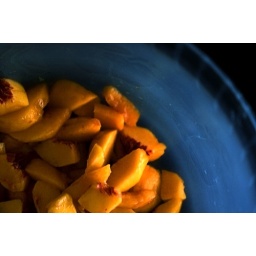
peaches in blue bowl